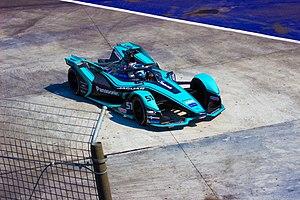
La Formule E, également connue sous son acronyme FE, est une catégorie de compétition automobile de type monoplace électrique réglementée par la Fédération internationale de l'automobile. La FE est la seule catégorie de monoplace actuellement en compétition équipée d'un moteur électrique.